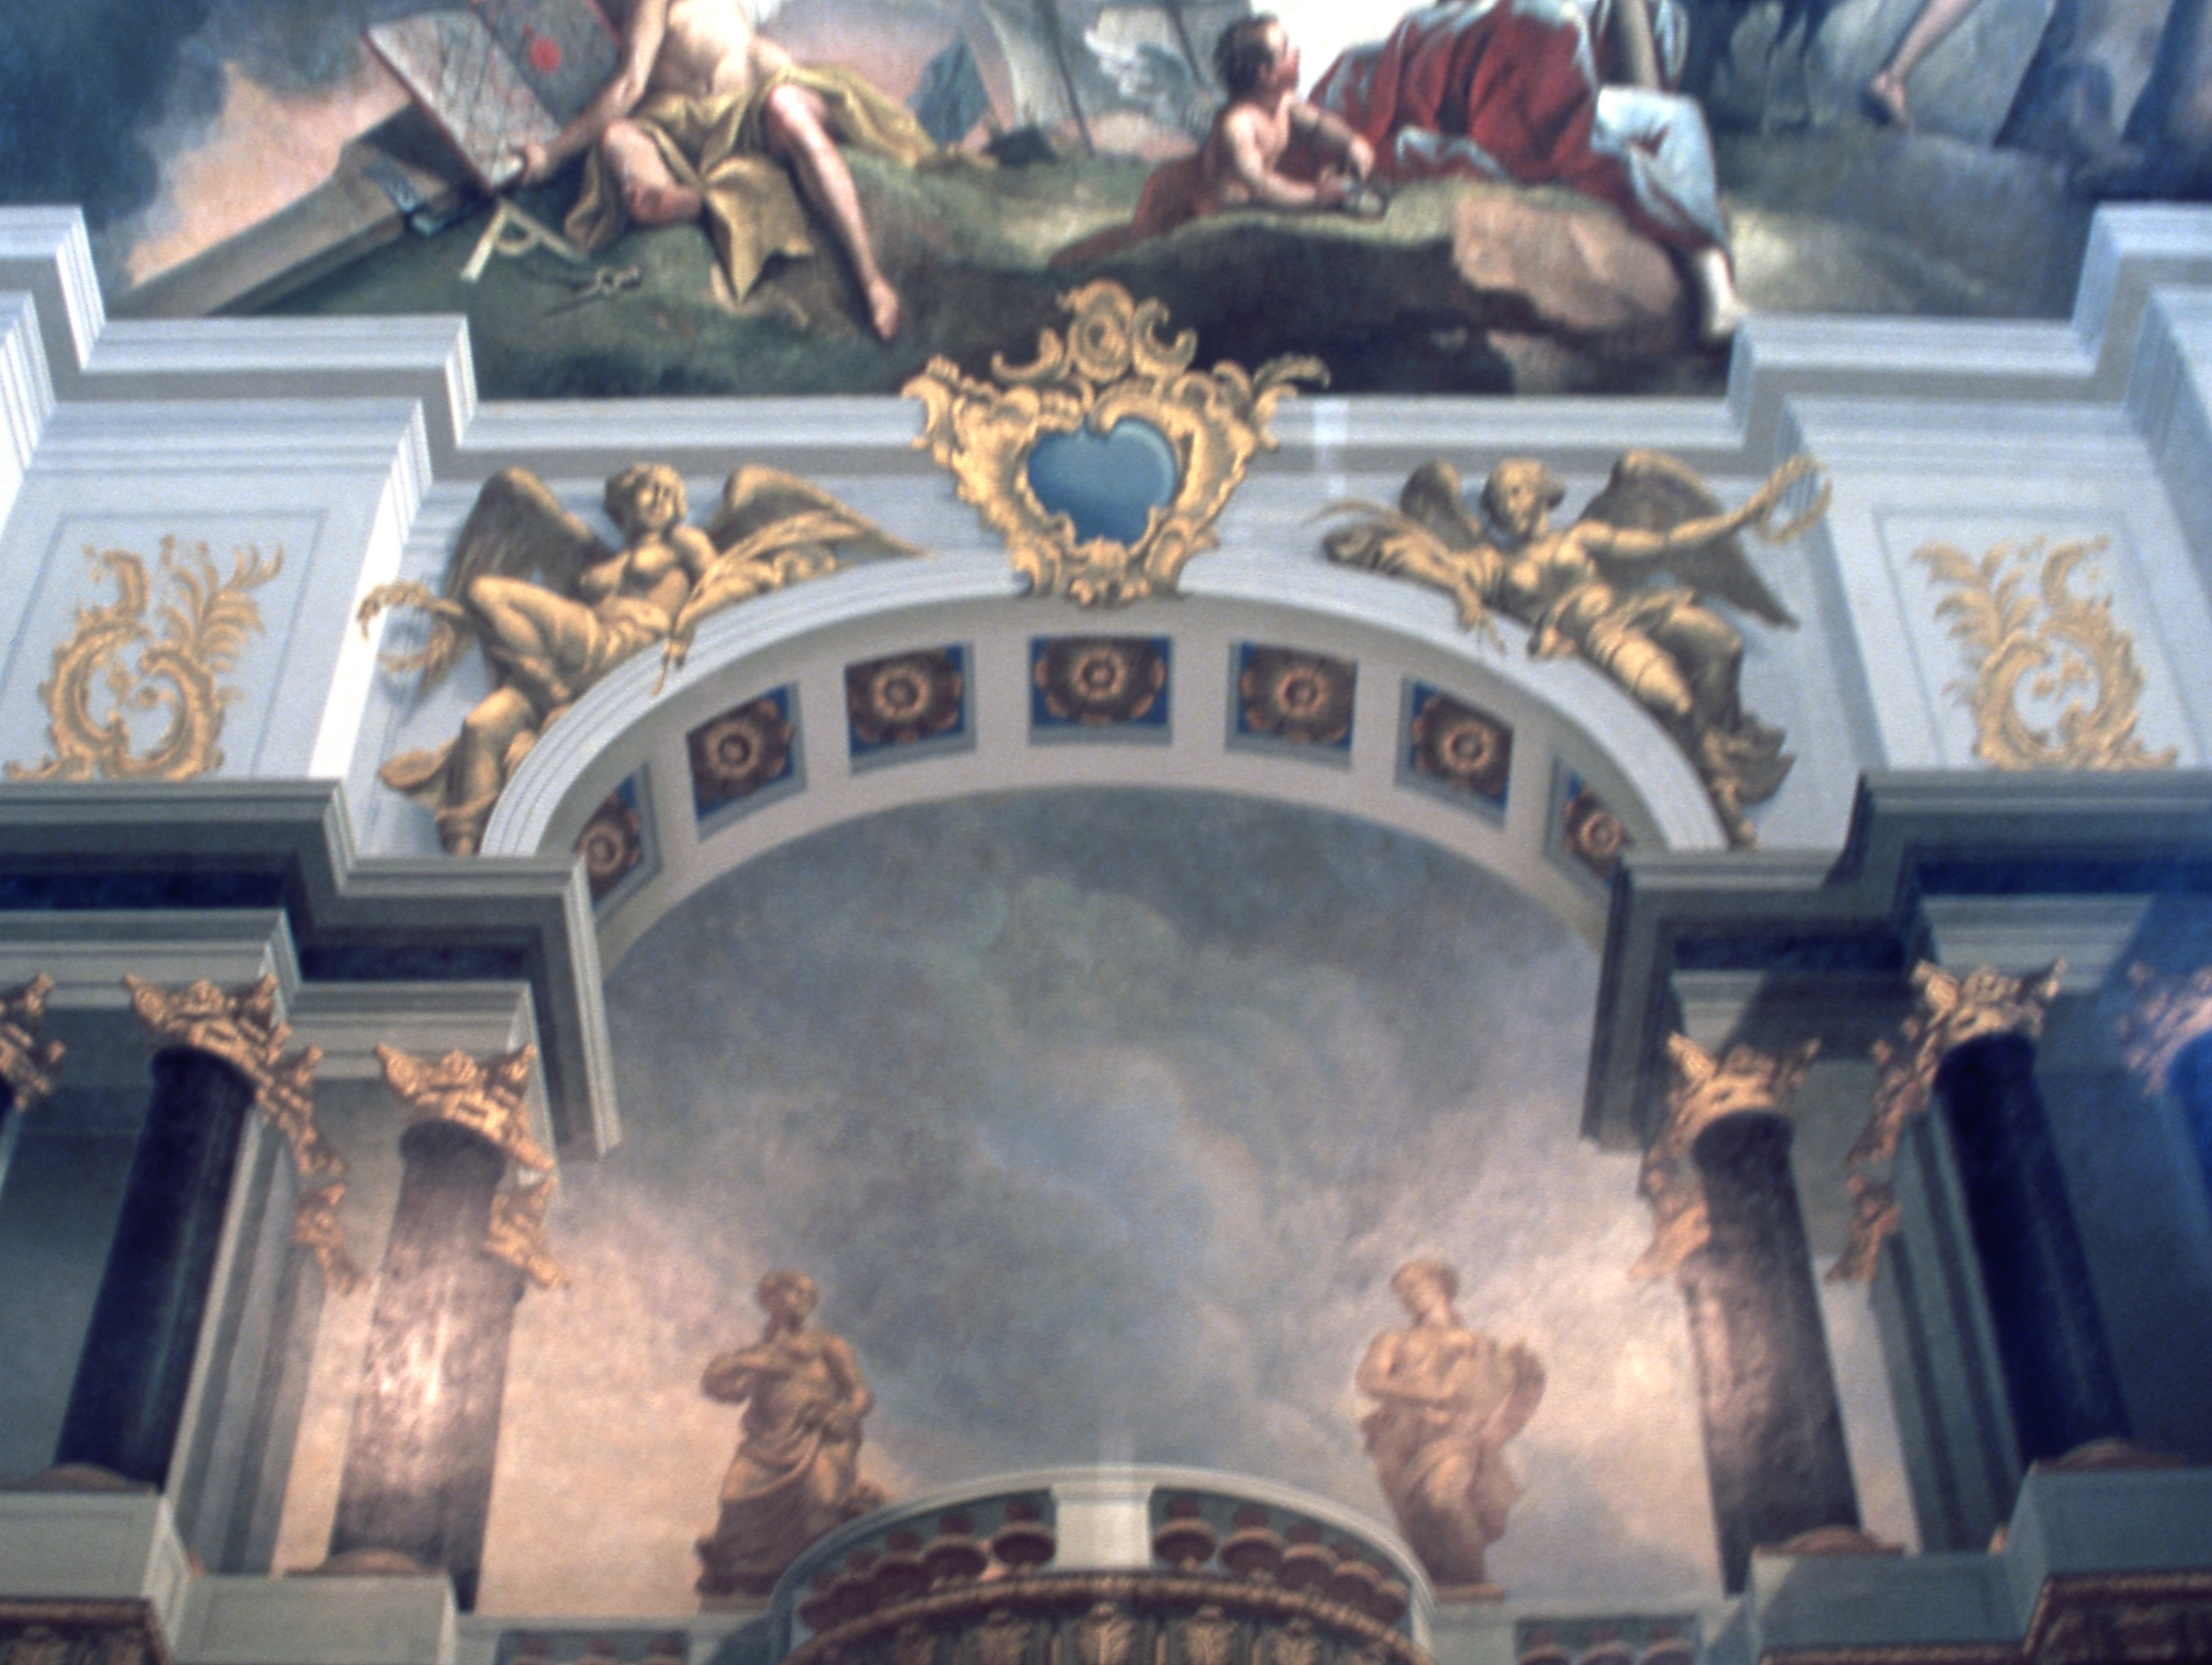
art, screenshot